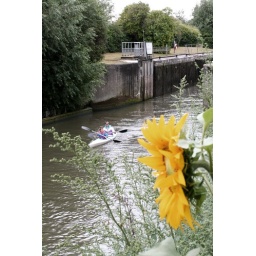
A popular spot for canoeists, maybe the closest you get to white water canoeing around here.